Pandian Stores

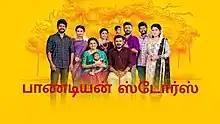

Pandian Stores is a 2018 Indian Tamil-language soap opera airing on Star Vijay. The series has two seasons. Season 2 Pandian Stores 2 was a spin-off of Season 1 but with different plot and characters.